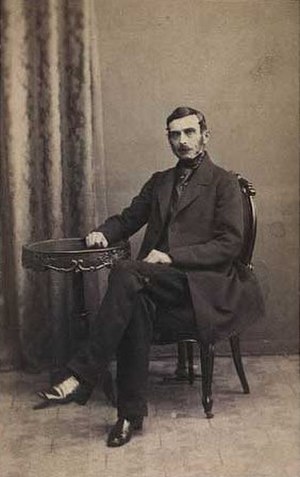
Frederik Christian Rostgaard von der Maase
Frederik Christian Rostgaard von der Maase